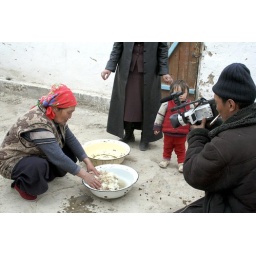
Wthout a direct water supply to the house cleaning the wool in cold water is hard work for the women.